Michael Witney

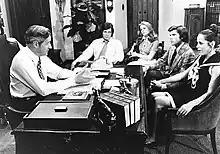
From left: Arthur Hill, Witney, Sharon Gless, John Davidson and Louise Sorel on ABC's "Owen Marshall, Counselor at Law" (1972)

In 1975, Witney was cast as Frank Ward in 10 of the 11 episodes of the BBC television series, "Oil Strike North", a drama about the Triumph Oil Company and its attempt to extract petroleum from the North Sea. On December 30, 1965, Witney made a brief appearance as a sailor named Johnny who helped Zsa Zsa Gabor, who guest-starred in the #15 episode of the second season of "Gilligan's Island" entitled, "Erica Tiffany Smith to the Rescue". He also appeared in NBC's" Star Trek" episode "A Private Little War", playing Tyree, a friend of Kirk from years earlier and current leader of a band of Hill People. His last screen appearances were from 1978–81 in different roles in three episodes of ABC's "Charlie's Angels".